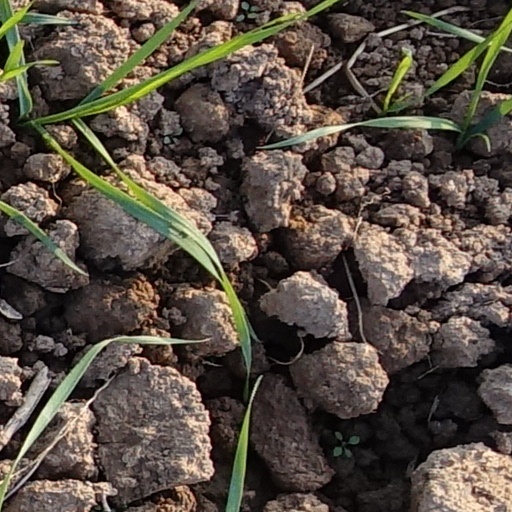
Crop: wheat